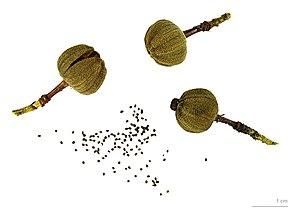
Le ciste porte-laudanum ou ciste à gomme, est un arbuste des régions méditerranéennes.